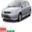
Label: automobile